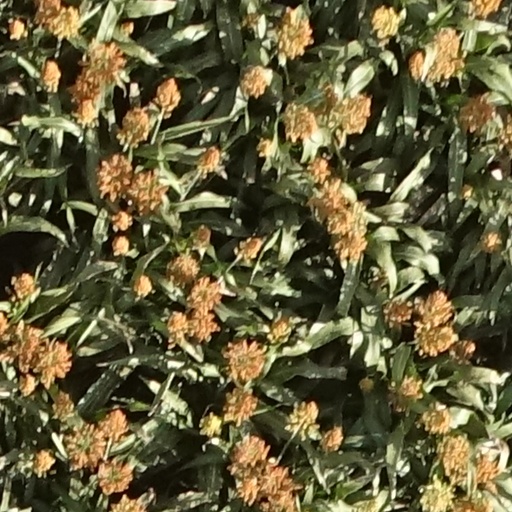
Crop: sorghum